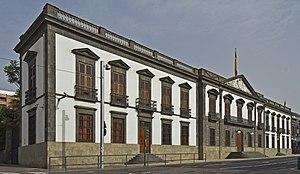
Le Palais de la Capitainerie Générale des Canaries est un bâtiment situé dans la ville de Santa Cruz de Tenerife qui abrite le siège de la préfecture militaire des Îles Canaries. Il abrite également les Archives Militaires des Canaries.